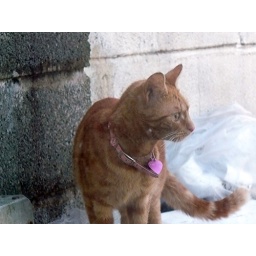
Taken by Hazel through kitchen window